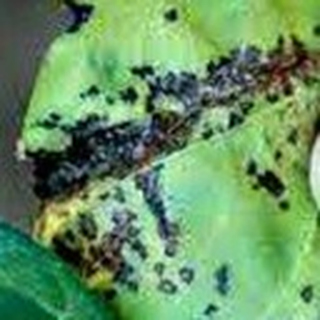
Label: cotton_bacterial_blight